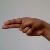
The image shows a hand gesture representing the letter 'H' in Indian Sign Language.